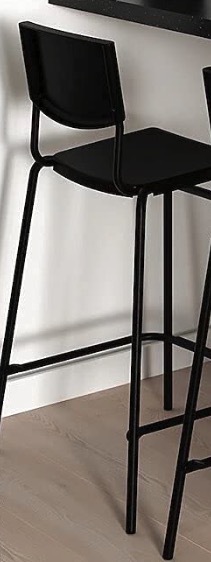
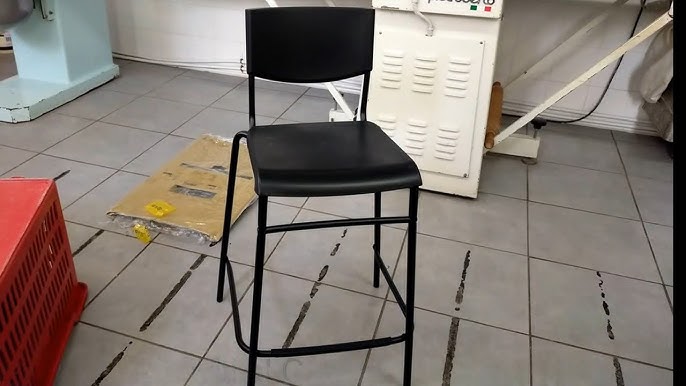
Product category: stool
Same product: yes